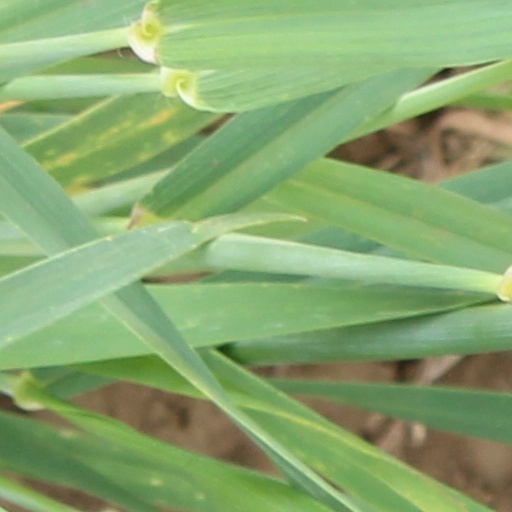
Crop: wheat